The Simpsons season 11

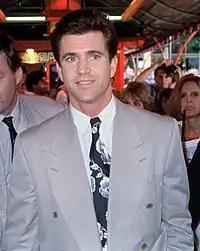
Mel Gibson guest starred as himself in "Beyond Blunderdome"

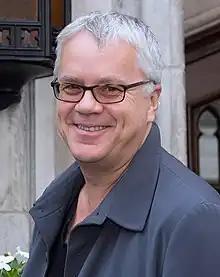
Tim Robbins guest starred in "Grift of the Magi" as Jim Hope

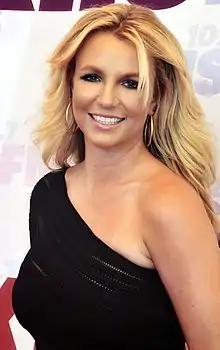
Britney Spears made a guest appearance as herself in "The Mansion Family"

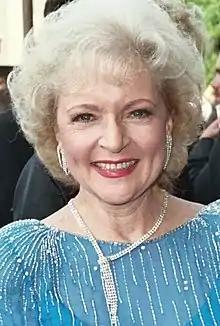
Betty White made a guest appearance as herself in ""

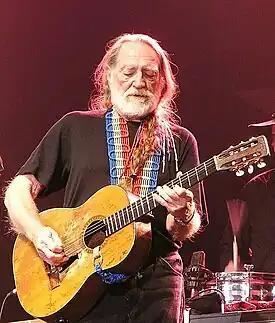
Willie Nelson guest stars as himself in "Behind the Laughter"

After the departure of Maggie Roswell, it was decided to kill-off Maude Flanders in order to open new storylines. In the episode "Alone Again, Natura-Diddily", Maude was killed off The character was voiced by Marcia Mitzman Gaven at that time.